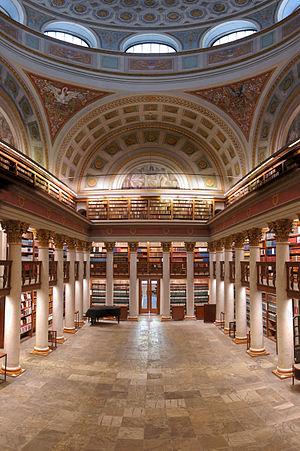
La Bibliothèque nationale de Finlande est la plus ancienne et la plus grande bibliothèque scientifique de Finlande. Administrativement elle fait partie de l'Université d'Helsinki.